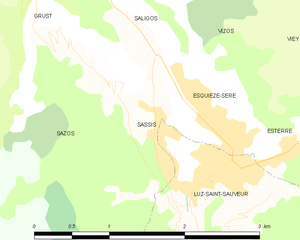
Carte des communes françaises
Sassis est une commune française située dans le département des Hautes-Pyrénées, en région Occitanie.